Gerhart Hauptmann

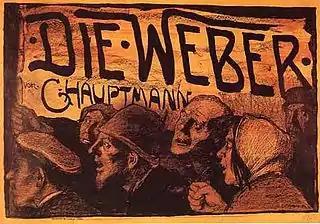
Color lithographic poster for "The Weavers" by Emil Orlik from 1897.

Kaiser Wilhelm II, however, did not care for the "social democratic" poet. He vetoed the awarding of the 1896 Schiller Preis (for "The Assumption of Hannele") and at the instigation of his son, Crown Prince Wilhelm, in 1913, a Breslau production of Hauptmann's play "Commemoration Masque" ("Festspiel in deutschen Reimen") was canceled, because in it the hundredth anniversary of the Liberation of Germany from Napoleon was depicted with a pacifistic rather than patriotic tone. However, the very same Hauptmann who had criticized militarism in the "Masque", the very next year was among those who supported the war.